SS Dorchester

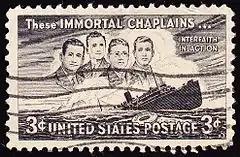
Issue of 1948

In 1948 the U.S. Post Office issued a commemorative stamp in honor of the heroism and sacrifice of the chaplains. It was designed by Louis Schwimmer, the head of the Art Department of the New York branch of the Post Office. This stamp was highly unusual, because until 2011, U.S. stamps were not normally issued in honor of someone other than a President of the United States until at least ten years after their death.